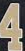
Number: 4